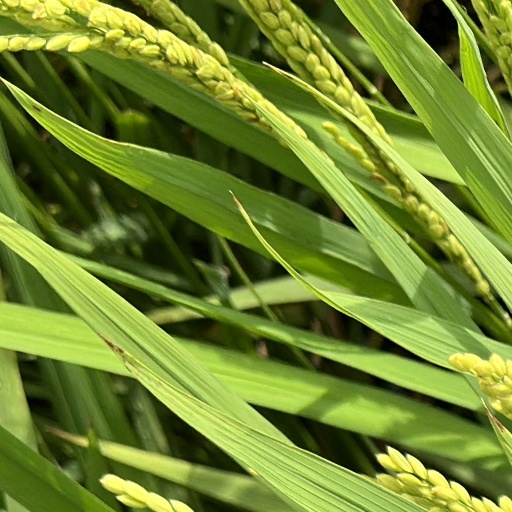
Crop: rice